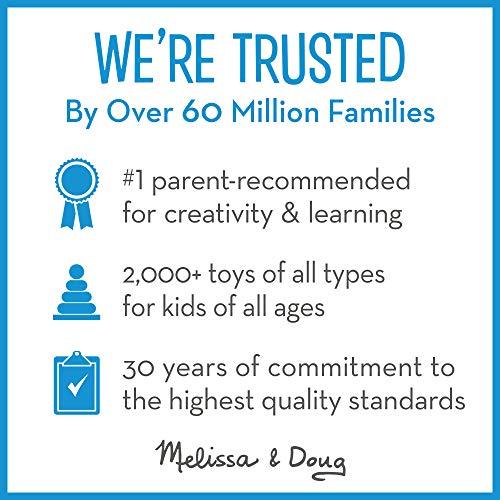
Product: Melissa & Doug Children's Book - Hugs (Board Book with 5 Play Tags to Tuck into Pockets, Great Gift for Girls and Boys - Best for Babies and Toddlers, 12 Month Olds, 1 and 2 Year Olds)
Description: Hugs board book with pockets and attached play tags.
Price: $6.99
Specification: ProductDimensions:6x1.1x6inches|ItemWeight:6.9ounces|ShippingWeight:6.9ounces(Viewshippingratesandpolicies)|ASIN:1950013367